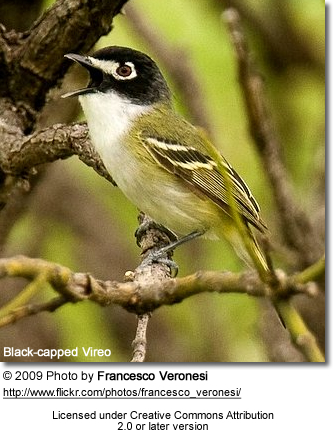
this is a bird with a white breast, yellow wings and a black head.
this is a white belly and breast with a yellow wing and black head.
a small bird with a white throat and belly, yellow back and wings with black wingbars and crown.
this little bird has a white belly and breast, black crown, and green wing with white wingbars.
a small bird with green flanks and wings, white and black wingbars, a white breast and a black head.
this tiny bird has black and white wingbars but yellow secondary and primary feathers, as well as a black crown and a short beak.
the bird has a brown eyering, small black bill and a white belly.
this small bird has a dark black crown with white cheek patch, white neck and a green white belly with black wings with white wingbars.
this bird has white breast and neck, maybe even belly area, the crown is black and the beak is also black.
the bird has a white eyespot, black crown, and yellow green marking on it's flank and back.
Species: Black Capped Vireo